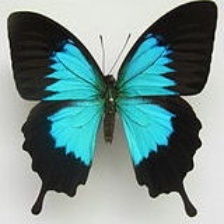
Species: ULYSES